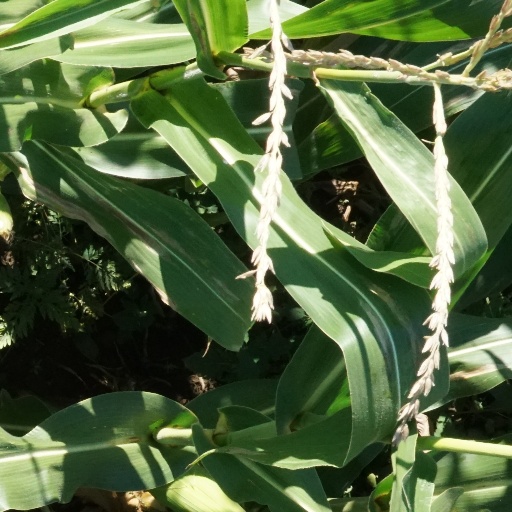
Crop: maize; corn